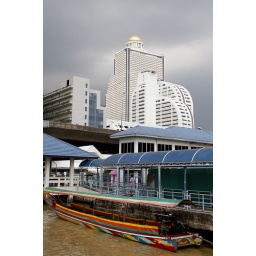
(shots from a boat trip on the Chao Praya river and the nearby canals in Bangkok)